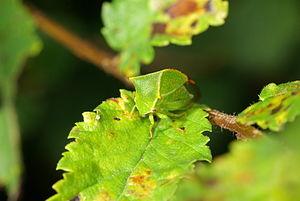
Stictocephala bisonia photographié à St Pierre-le-Vieux en Vendée.